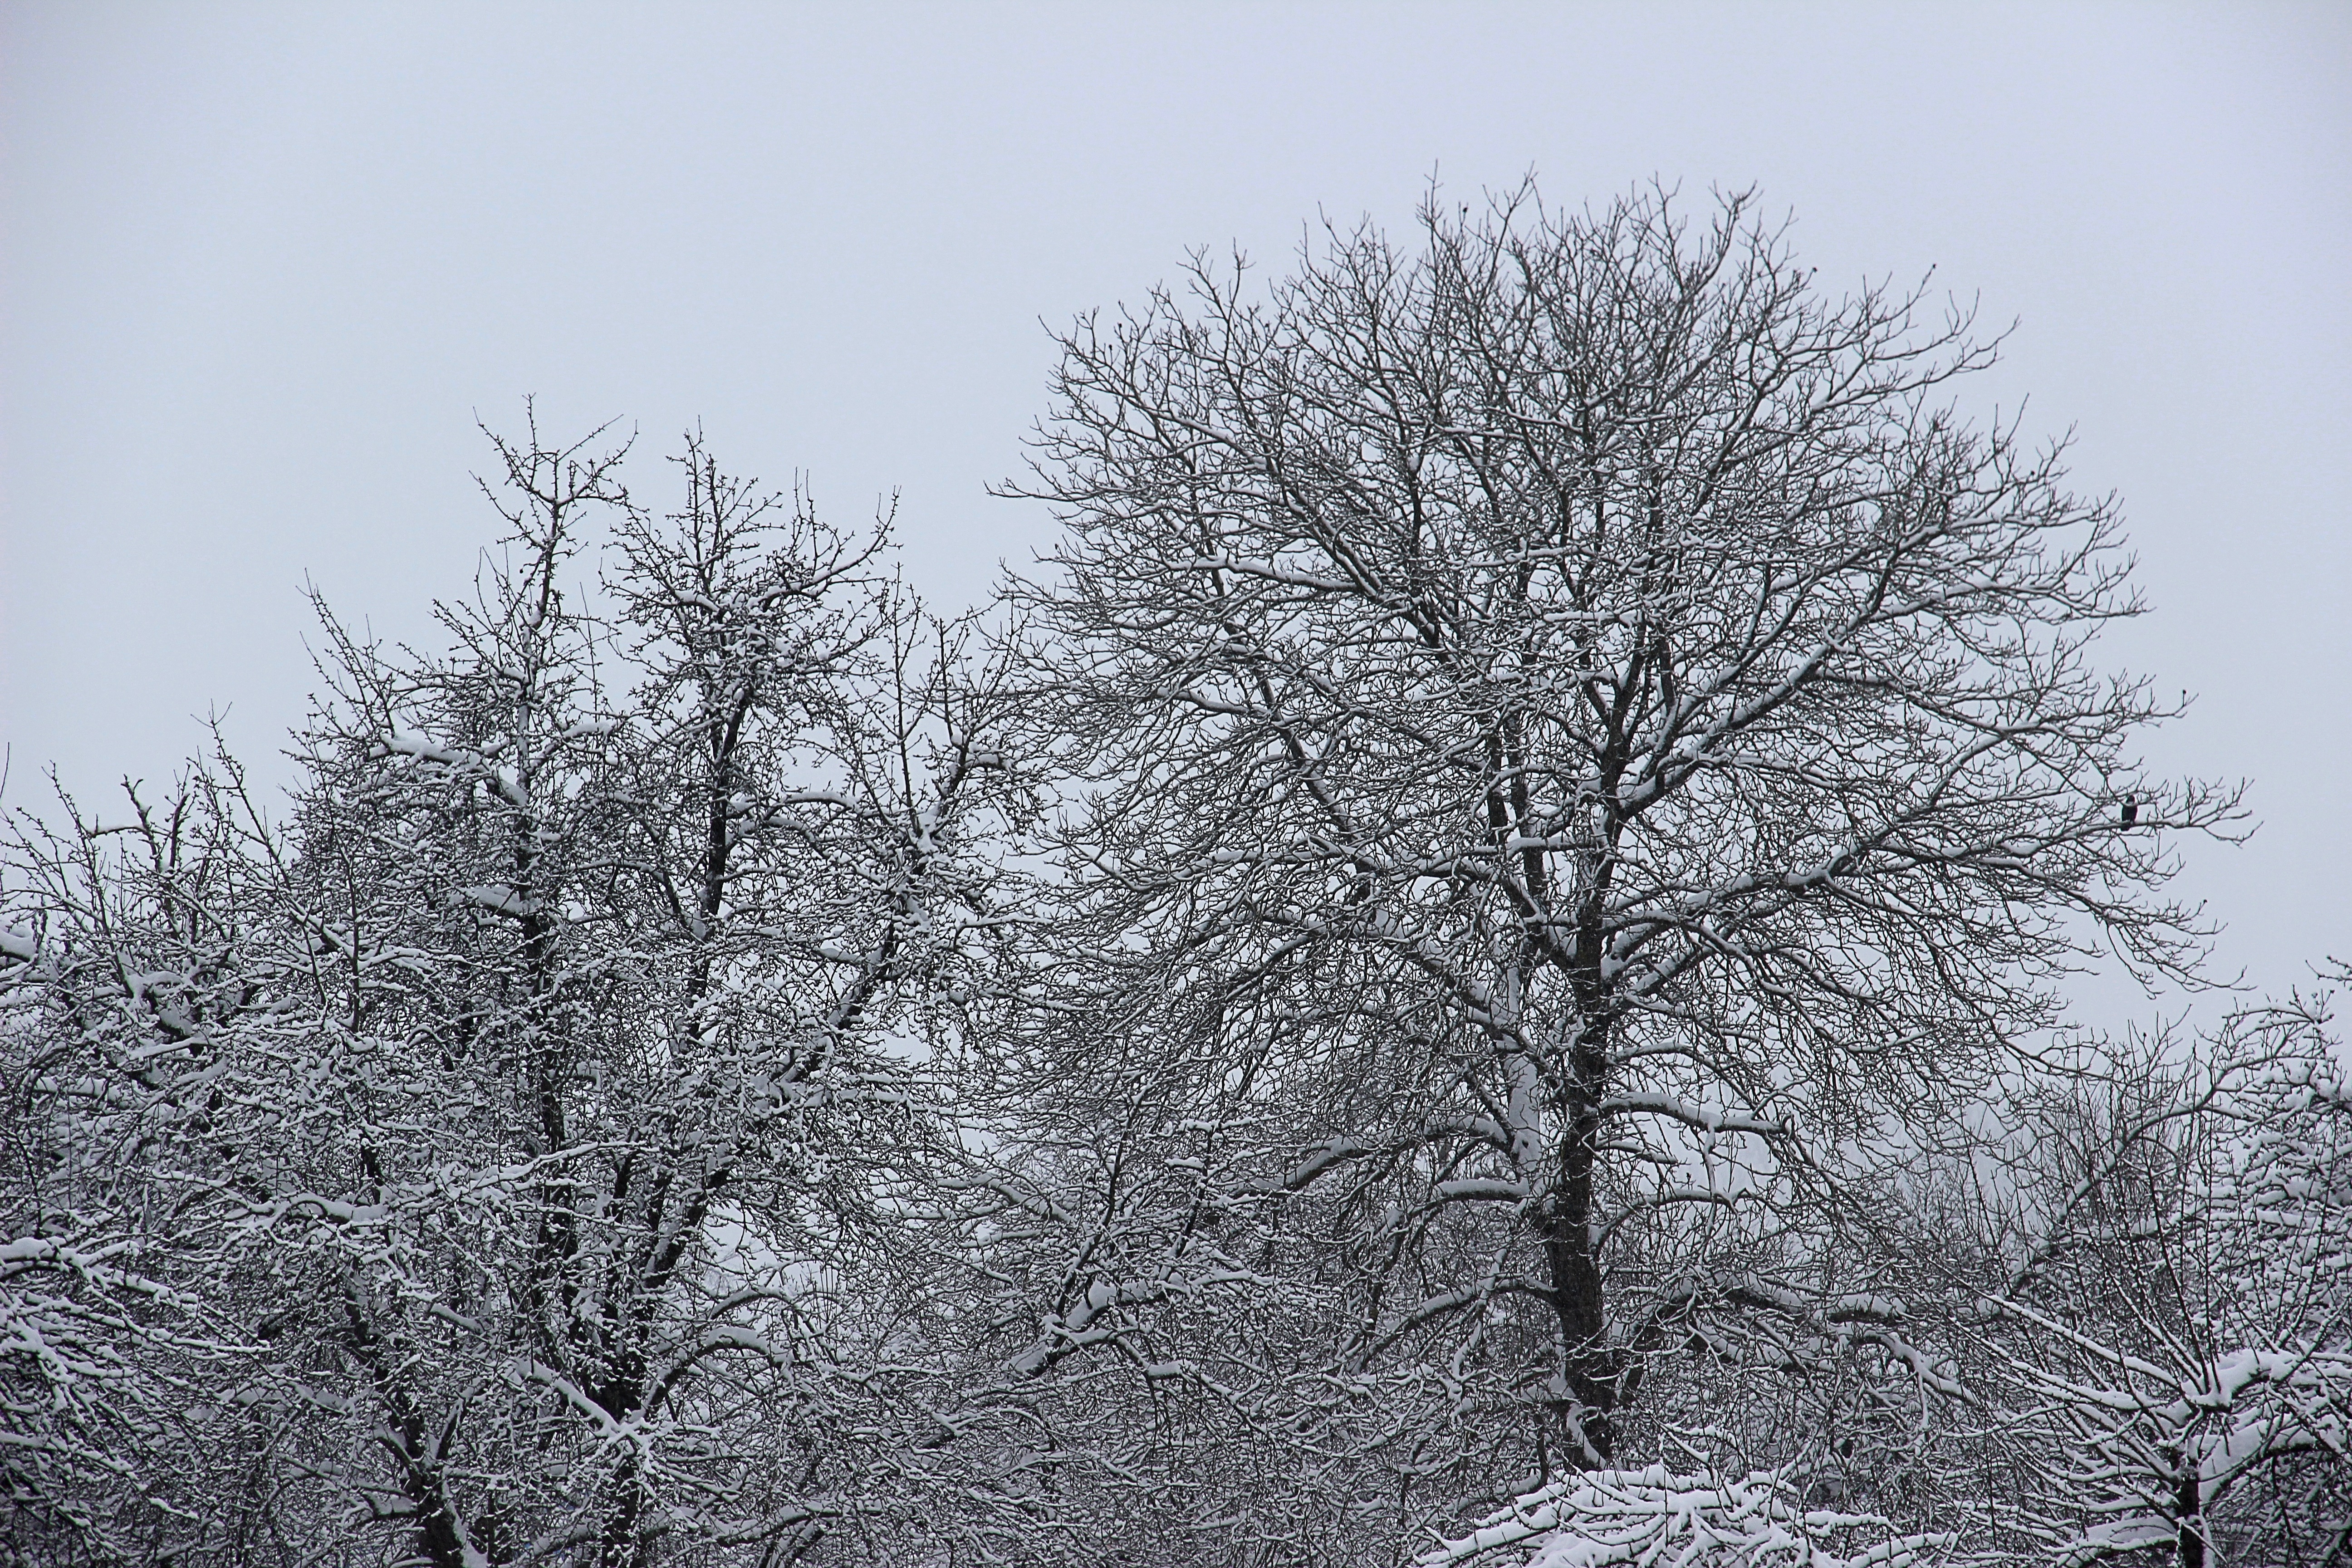
landscape, tree, nature, forest, branch, snow, cold, winter, plant, white, frost, weather, snowy, monochrome, season, trees, wintry, freezing, snow magic, atmospheric phenomenon, woody plant